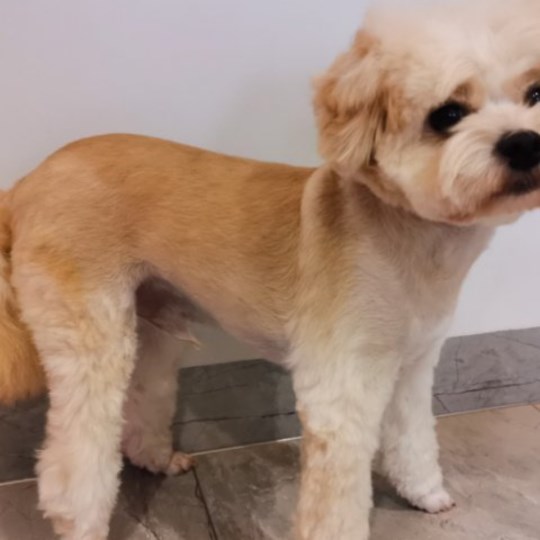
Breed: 2925-n000114-toy_poodle